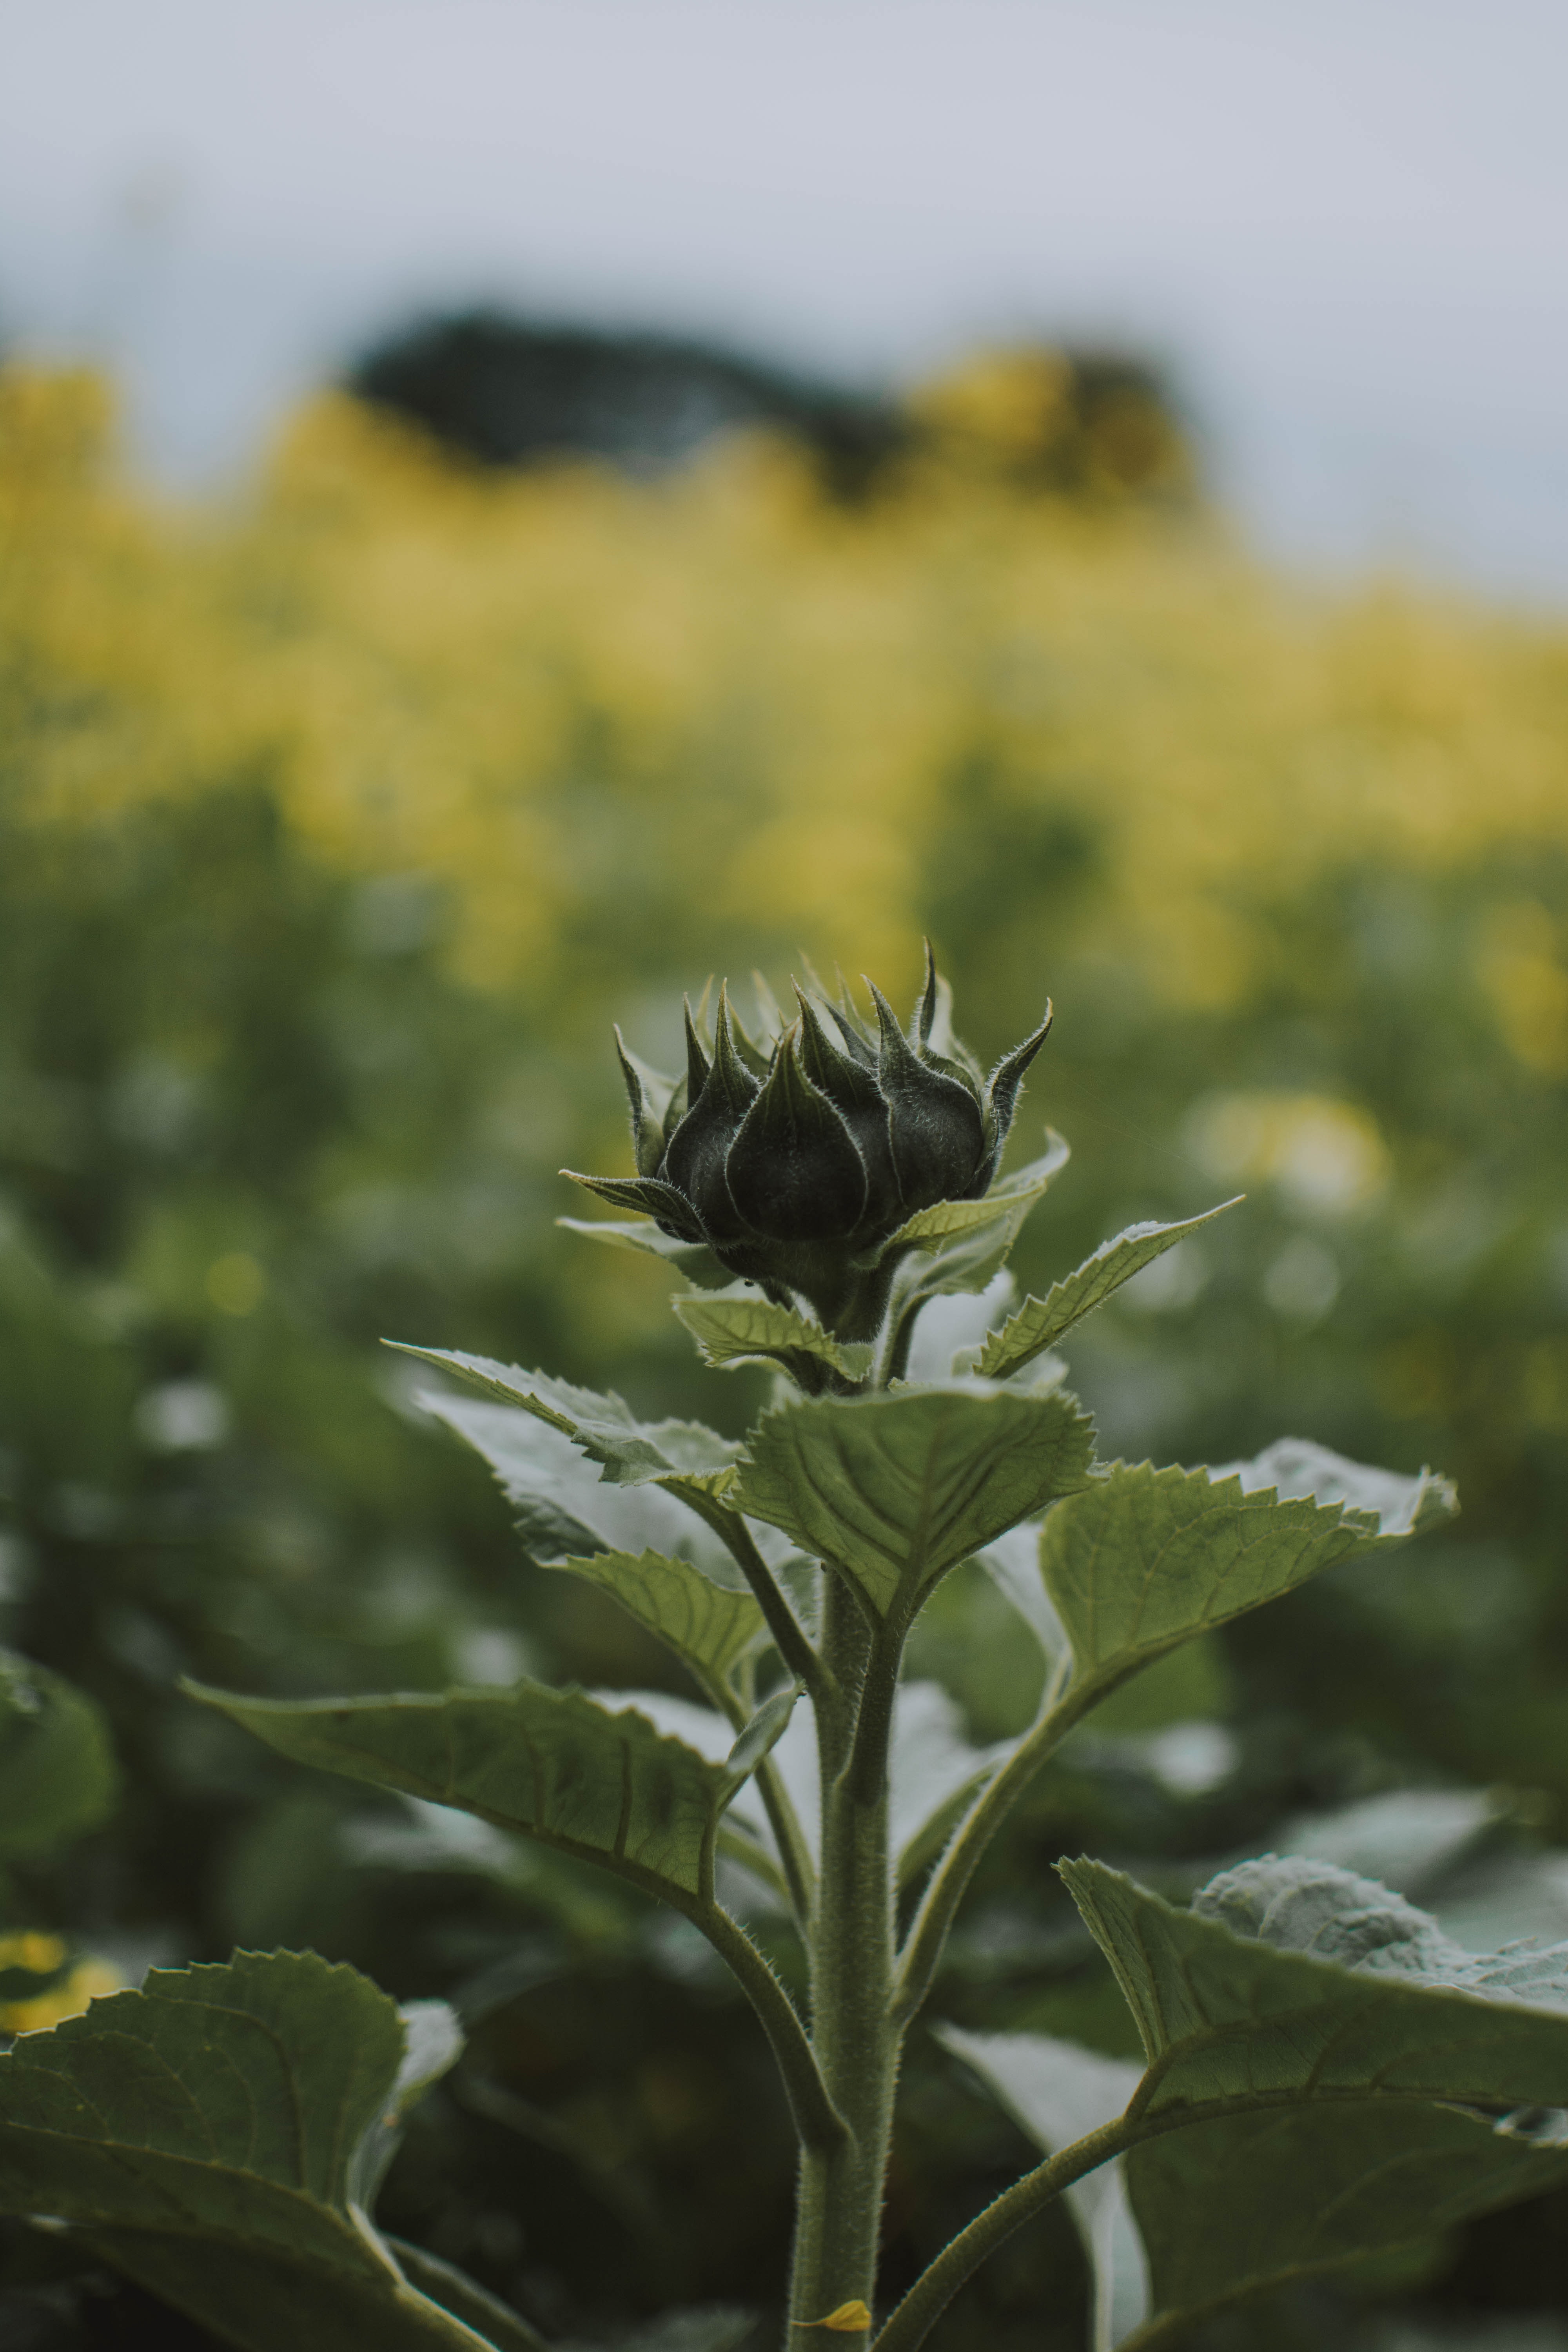
plant, flower, leaf, flora, sunflower, spring, plant stem, sky, wildflower